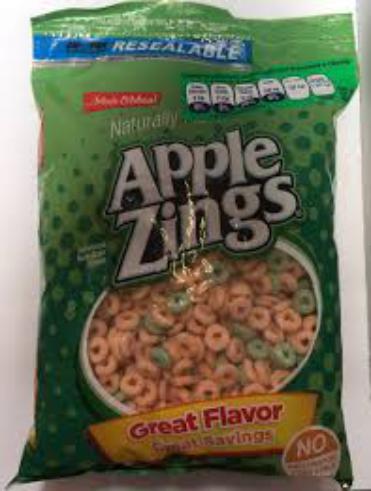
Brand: Apple Zings
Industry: Food